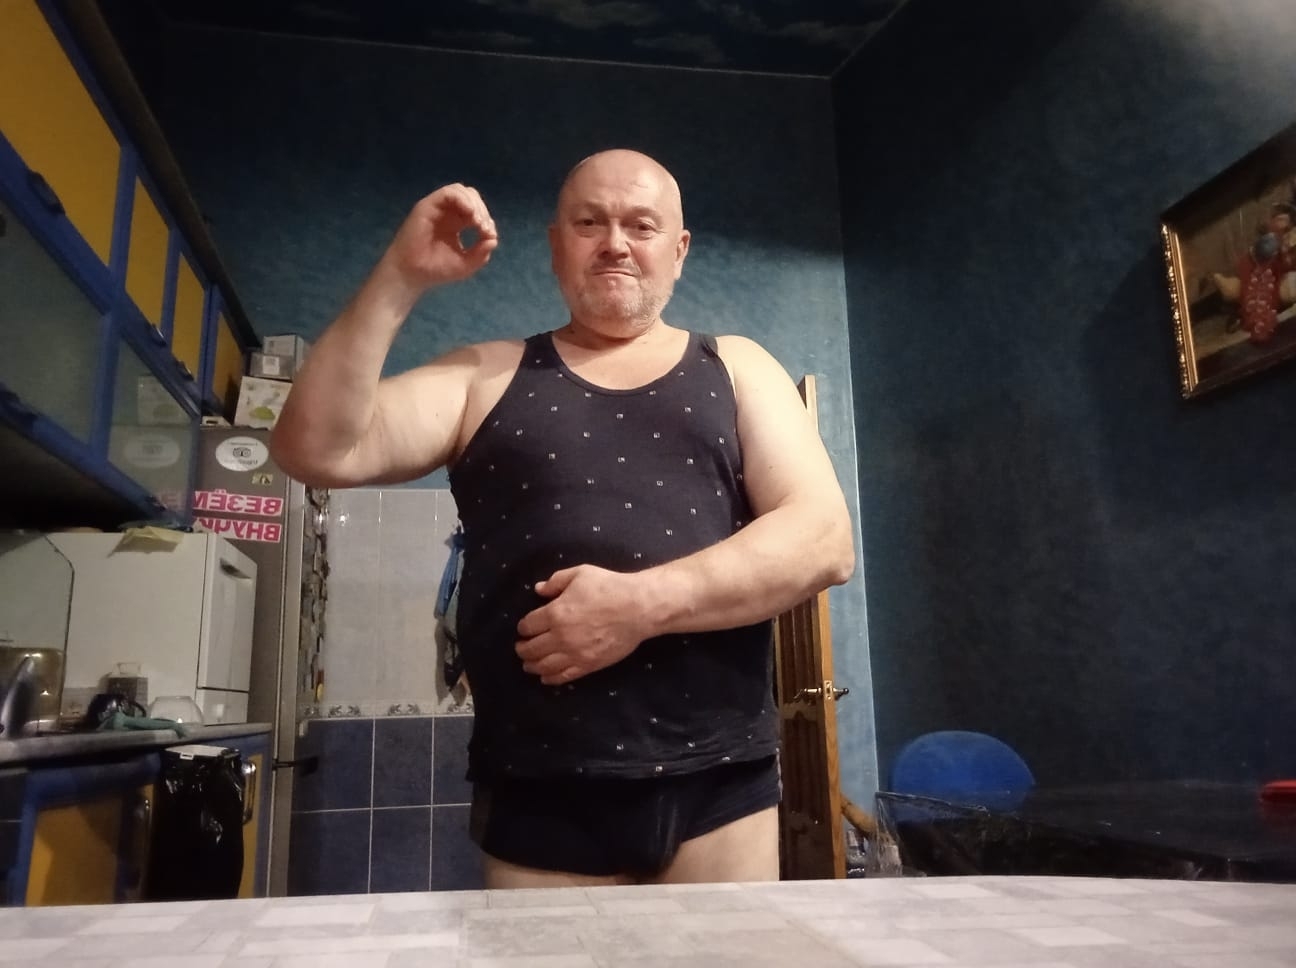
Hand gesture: grip